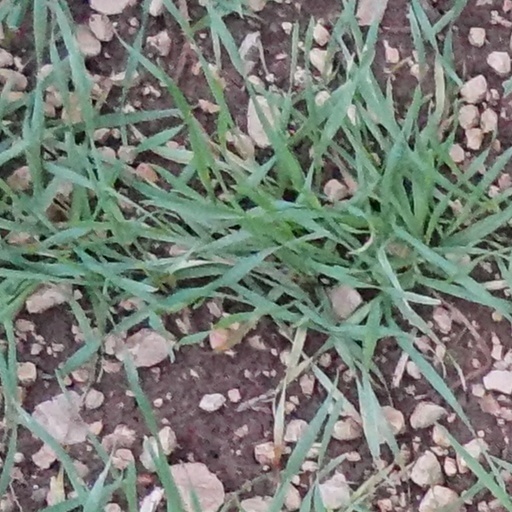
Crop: wheat